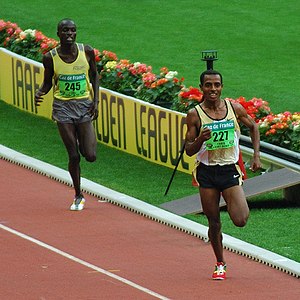
Atletik / Discipliner / Løb / Langdistance
Kenenisa Bekele i front til et langdistance baneløb
Atletik er en idrætsgren som af består af et antal løbe-, spring- og kastediscipliner. Ordet atletik stammer fra det græske ord athlos, som betyder konkurrence.